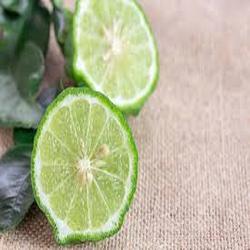
Label: Lemon